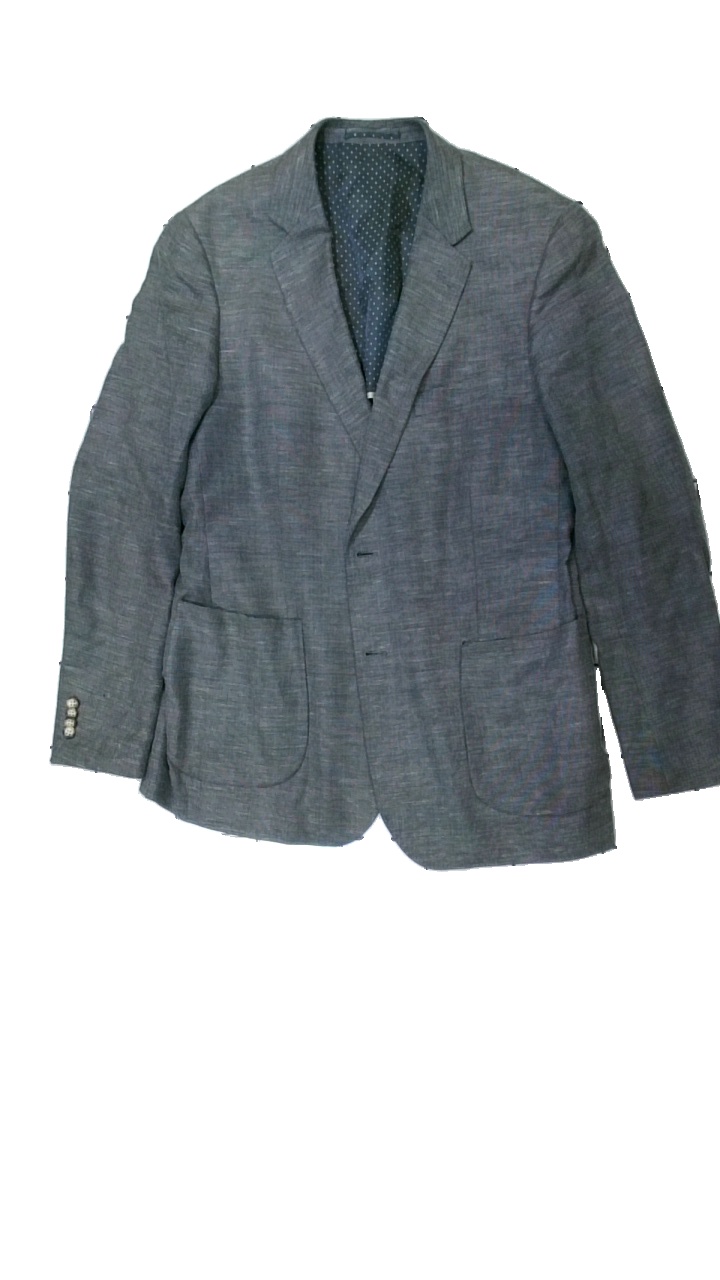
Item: Blazer (Men)
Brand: Dressman
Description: grå melerad kavaj
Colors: Grey
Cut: Regular
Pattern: Other
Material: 63% cotton 37% polyester
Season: All
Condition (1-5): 5
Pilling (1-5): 5
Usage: Reuse
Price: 50-100